Long Valley Caldera

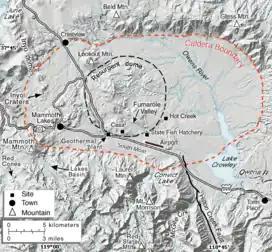
Map of Long Valley Caldera

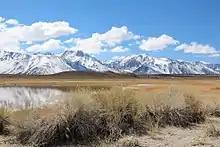
Early winter in Long Valley, 2017

Long Valley Caldera is a depression in eastern California that is adjacent to Mammoth Mountain. The valley is one of the Earth's largest calderas, measuring about long (east-west), wide (north-south), and up to deep.